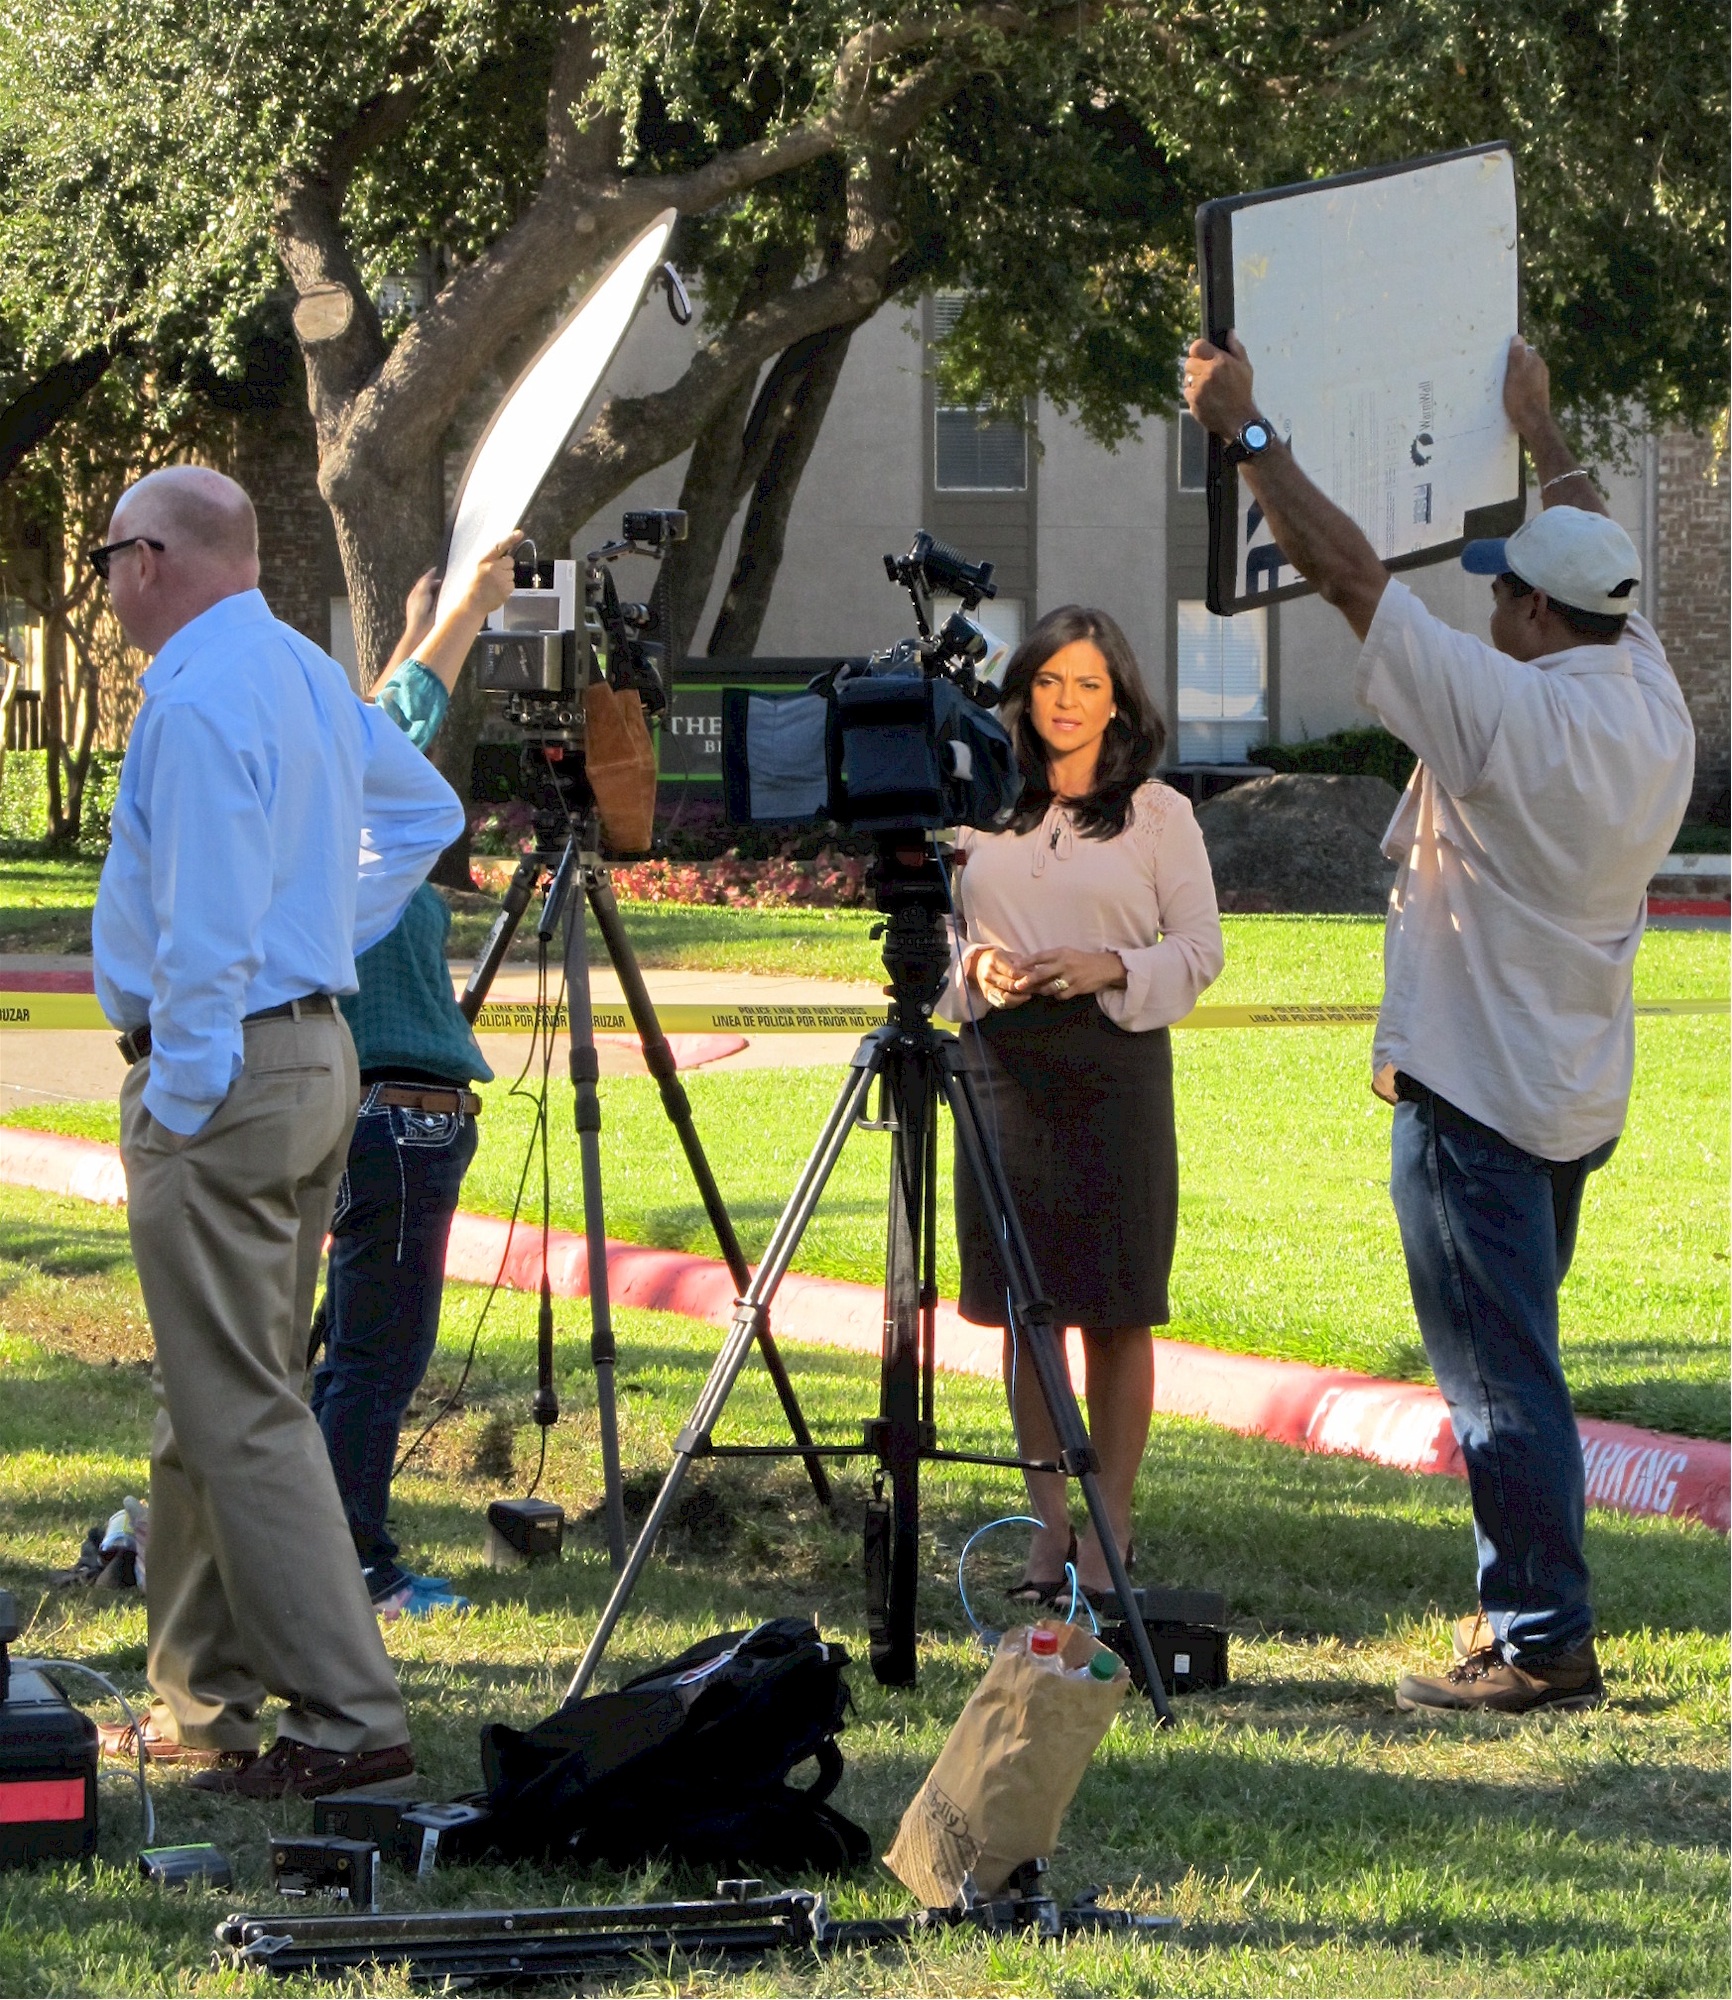
person, record, woman, camera, film, female, television, broadcast, video, sports, report, media, story, document, news, crew, presentation, operator, cameraman, reporter, trap shooting, television news reporting